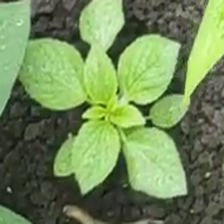
Weed species: Lamber_Quarter_plant(Chenopodium )